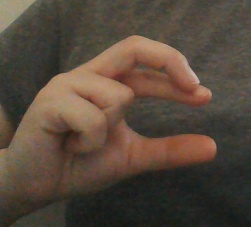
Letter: thal